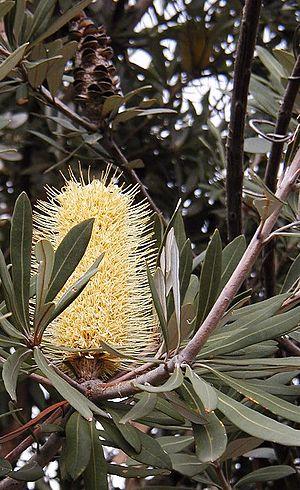
Banksia subg. Spathulatae est un sous-genre de Banksia. Il a été créé en 2007 d'après les travaux de Austin Mast and Kevin Thiele, et regroupe toutes les espèces de Banksia qui possèdent des cotylédons en forme de cuillère. Ce sous-genre a été créé de façon que la classification des Banksia respecte la phylogénie.
La taxonomie de Banksia integrifolia a une histoire longue et complexe, résultant d'une confusion provoquée par la grande variabilité de l'espèce, sa ressemblance avec des espèces voisines, l'existence d'hybrides entre Banksia integrifolia et des espèces apparentées et des premières tentatives de classification des espèces fondées seulement sur des spécimens de plantes desséchées. Elle est maintenant largement stabilisée, l'espèce étant rangée dans Banksia ser. Salicinae et subdivisée en trois sous-espèces : Banksia integrifolia subsp. integrifolia, Banksia integrifolia subsp. compar et Banksia integrifolia subsp. monticola. Les seuls points de débat qui subsistent concernent les relations entre Banksia integrifolia et plusieurs espèces proches parentes de la série des Salicinae.
Banksia ser. Salicinae est la dénomination botanique d'une série de plantes du genre Banksia.
Banksia integrifolia subsp. integrifolia est une sous-espèce de Banksia integrifolia L.f., 1782.